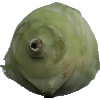
Label: kohlrabi